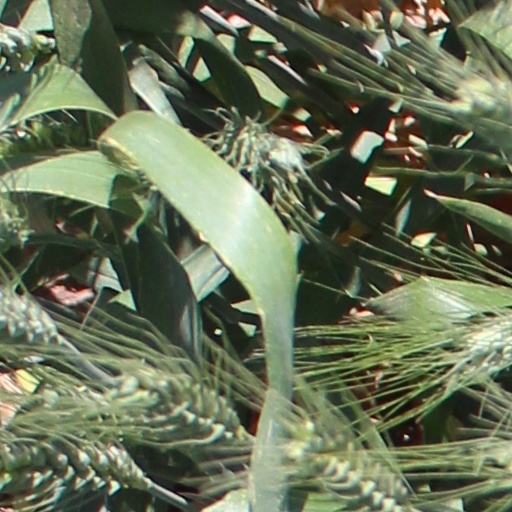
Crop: wheat